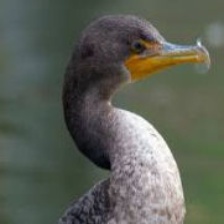
Species: DOUBLE BRESTED CORMARANT
Scientific name: PHALACROCORAX AURITUS